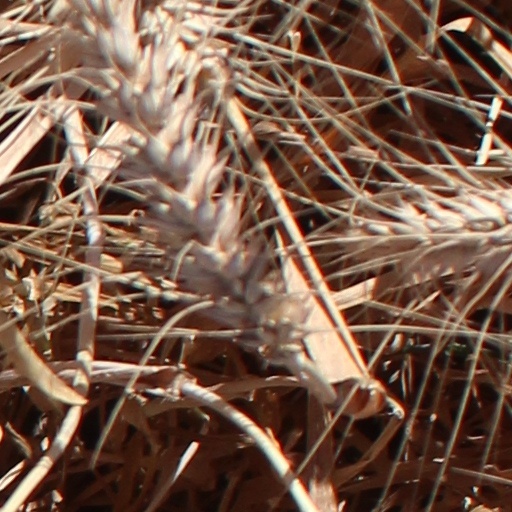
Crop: wheat